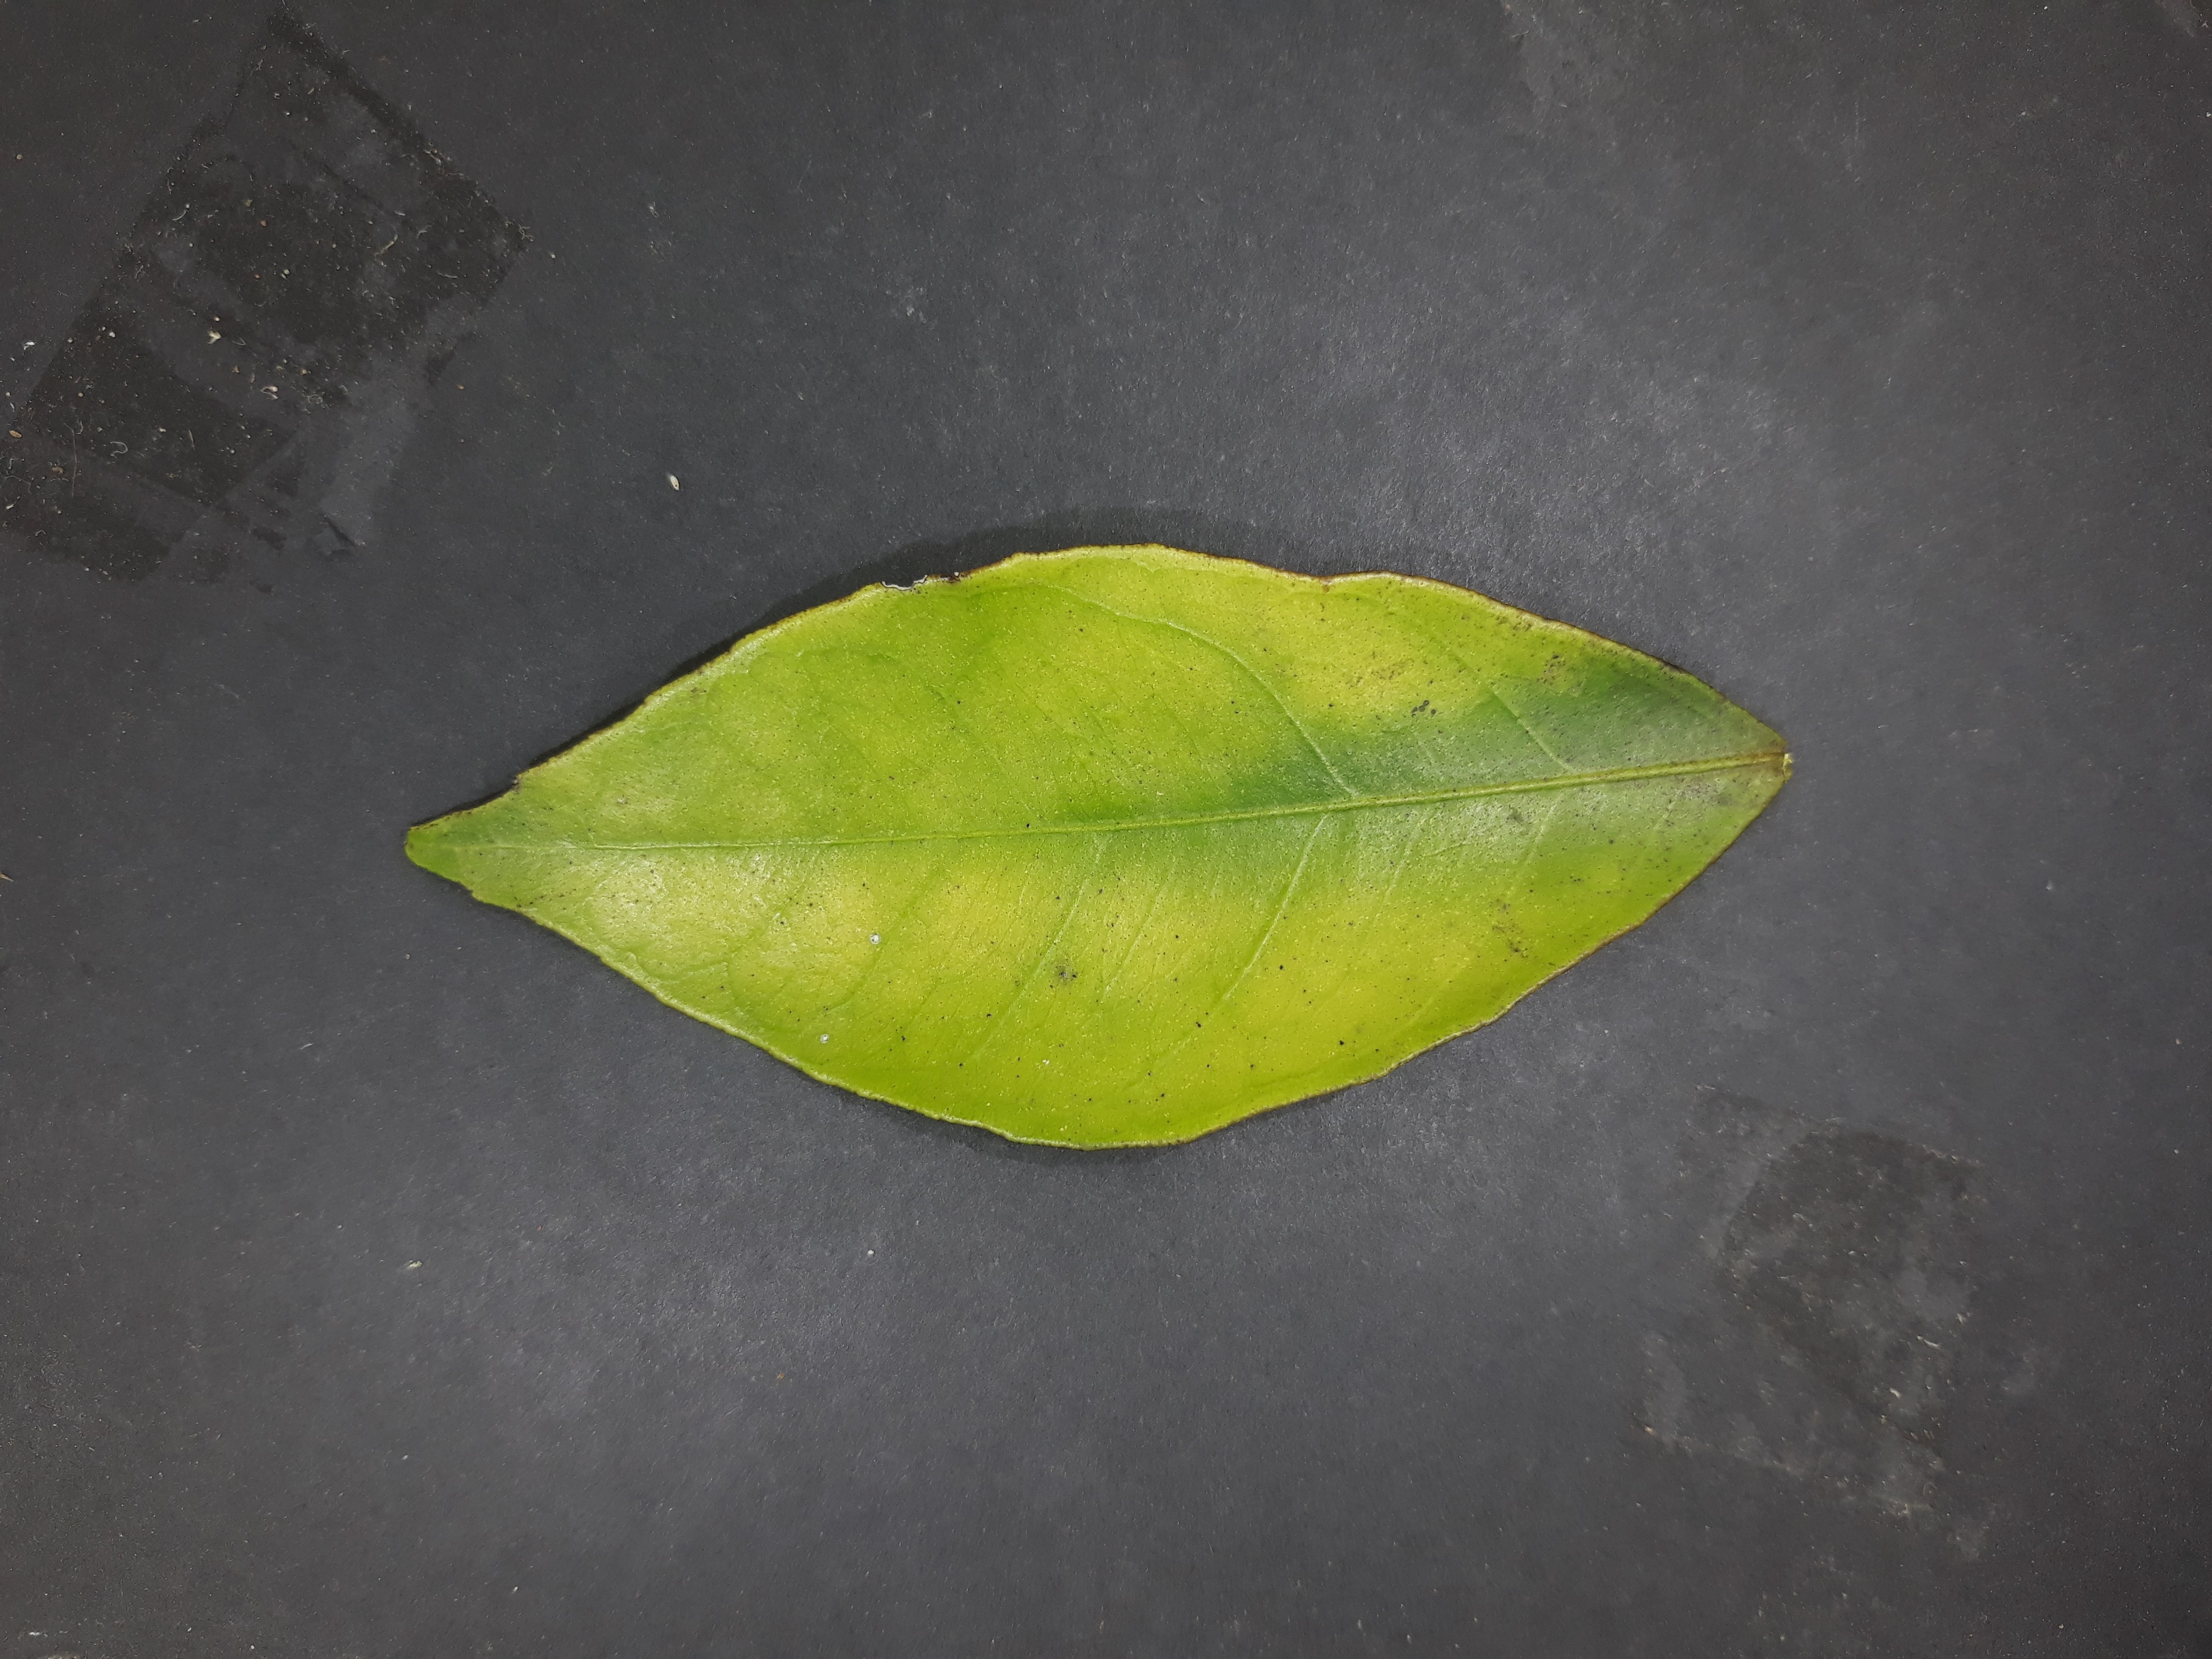
Label: Magnesium deficiency (Mg)